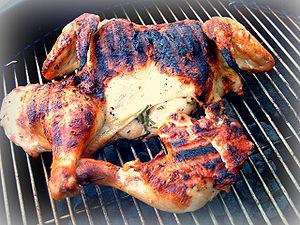
La conservation de la viande, sur le plan alimentaire, comprend un ensemble de procédés de traitement destinés à conserver les propriétés nutritives, le goût, la texture et la couleur de l'aliment cru, mi-cuit ou cuit, en veillant à le garder comestible, préservé de tout élément qui pourrait provoquer une intoxication alimentaire.